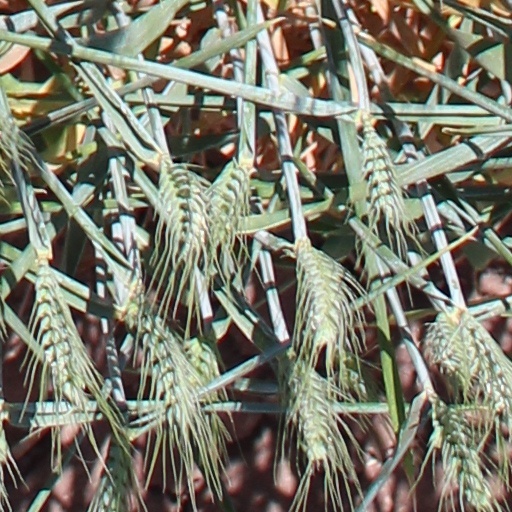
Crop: wheat